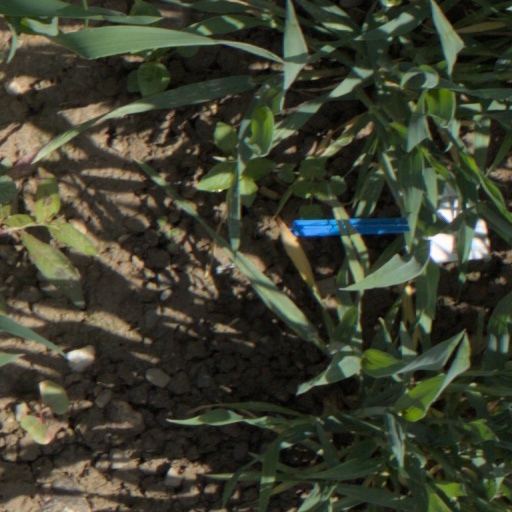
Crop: wheat